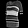
Label: T - shirt / top